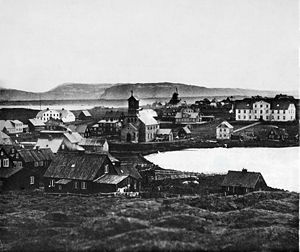
Reykjavik / Historie / Reykjavík bliver hovedstad
Reykjavik i 1860'erne.
Reykjavík er hovedstaden og den største by i Island. Byen dækker et areal på 274 km² på halvøen Reykjanesskagi på Islands sydvestlige side.